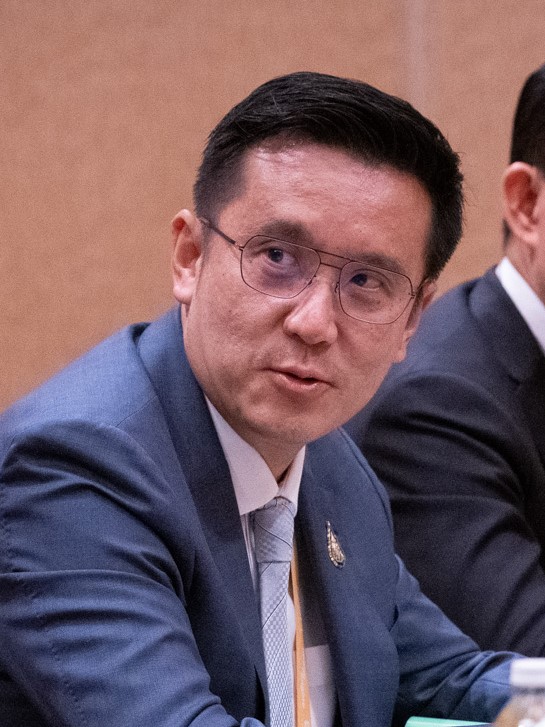
ชัยวุฒิ ธนาคมานุสรณ์

| honorific-suffix = มหาปรมาภรณ์ช้างเผือก|ม.ป.ช., มหาวชิรมงกุฎ|ม.ว.ม.
| name = ชัยวุฒิ ธนาคมานุสรณ์
| image = Chaiwut Thanakamanusorn 2022.jpg
| imagesize = 200px
| order = รัฐมนตรีว่าการกระทรวงดิจิทัลเพื่อเศรษฐกิจและสังคม
| term_start = 22 มีนาคม พ.ศ. 2564
| term_end = 1 กันยายน พ.ศ. 2566()
| primeminister = ประยุทธ์ จันทร์โอชา
| predecessor = พุทธิพงษ์ ปุณณกันต์
| successor = ประเสริฐ จันทรรวงทอง
| order2 = สภาผู้แทนราษฎรไทย|สมาชิกสภาผู้แทนราษฎรแบบบัญชีรายชื่อ
| term_start2 = 24 มีนาคม พ.ศ. 2562
| term_end2 = 24 พฤศจิกายน พ.ศ. 2565()
| order3 = สภาผู้แทนราษฎรไทย|สมาชิกสภาผู้แทนราษฎรจังหวัดสิงห์บุรี
| term_start3 = 6 มกราคม พ.ศ. 2544
| term_end3 = 2 ธันวาคม พ.ศ. 2551()
| constituency3 = สมาชิกสภาผู้แทนราษฎรจังหวัดสิงห์บุรี|เขต 1
| order5 = วุฒิสภาไทย|สมาชิกวุฒิสภา
| term_start5 = 30 มีนาคม
| term_end5 = 24 พฤษภาคม พ.ศ. 2557()
| constituency5 = จังหวัดสิงห์บุรี
| birth_place = อำเภอเมืองสิงห์บุรี จังหวัดสิงห์บุรี ประเทศไทย
| spouse = กานต์กนิษฐ์ แห้วสันตติ (2540–2565) สภาลุกเป็นไฟ! ส.ส.เพื่อไทยตลบมุ้ง ‘ชัยวุฒิ’ ปมหย่าร้าง-เอื้อประโยชน์ ‘บัดดี้’
| party = พรรคประชาธิปัตย์|ประชาธิปัตย์ (2543–2547)พรรคชาติไทย|ชาติไทย (2547–2551)พรรคพลังประชารัฐ|พลังประชารัฐ (2561–ปัจจุบัน)
| caption = ชัยวุฒิ ใน พ.ศ. 2565
| order6 = พรรคพลังประชารัฐ|รองหัวหน้าพรรคพลังประชารัฐ
| term_start6 = 29 กันยายน พ.ศ. 2561()
ชัยวุฒิ ธนาคมานุสรณ์ (เกิด 2 พฤศจิกายน พ.ศ. 2514) เป็นนักการเมืองชาวไทย รองหัวหน้าพรรคพลังประชารัฐ อดีตรัฐมนตรีว่าการกระทรวงดิจิทัลเพื่อเศรษฐกิจและสังคม ในคณะรัฐมนตรีไทย คณะที่ 62|รัฐบาล พลเอก ประยุทธ์ จันทร์โอชา อดีตสมาชิกสภาผู้แทนราษฎรแบบบัญชีรายชื่อ อดีตสมาชิกวุฒิสภาจังหวัดสิงห์บุรี อดีตสมาชิกสภาผู้แทนราษฎรจังหวัดสิงห์บุรี
== ประวัติ ==
ชัยวุฒิ ธนาคมานุสรณ์ เกิดวันที่ 2 พฤศจิกายน พ.ศ. 2514 ที่ตำบลบางพุทรา อำเภอเมืองสิงห์บุรี|อำเภอเมือง จังหวัดสิงห์บุรี เป็นบุตรนายสมศักดิ์ และนางภรณี ประวัติผู้สมัคร ส.ส. และเป็นพี่ชายของ โชติวุฒิ ธนาคมานุสรณ์
ชัยวุฒิ จบการศึกษาระดับมัธยมศึกษาจาก โรงเรียนกรุงเทพคริสเตียนวิทยาลัยและโรงเรียนเตรียมอุดมศึกษา ปริญญาตรี วิศวกรรมศาสตรบัณฑิต สาขาวิชาวิศวกรรมอุตสาหการ จุฬาลงกรณ์มหาวิทยาลัย ปริญญาโท วิศวกรรมศาสตรมหาบัณฑิต สาขาวิชาวิศวกรรมอุตสาหการ มหาวิทยาลัยเซาเทิร์นแคลิฟอร์เนีย สหรัฐอเมริกา และปริญญาโท ศิลปศาสตรมหาบัณฑิต สาขาวิชาเศรษฐศาสตร์ จุฬาลงกรณ์มหาวิทยาลัย เช็กโผปรับครม. รู้จัก"ชัยวุฒิ ธนาคมานุสรณ์” ผงาดจ่อคุม “ดีอีเอส”
ชัยวุฒิ เคยสมรสกับ นางสาวกานต์กนิษฐ์ แห้วสันตติ สมาชิกพรรคเพื่อไทยและสมาชิกสภาผู้แทนราษฎรกรุงเทพมหานคร 1 สมัย มีบุตร-ธิดา 3 คน
== การทำงาน ==
ชัยวุฒิเคยเป็นอาจารย์ประจำคณะบริหารธุรกิจ มหาวิทยาลัยรังสิต เคยทำงานอยู่ที่ธนาคารกสิกรไทย เคยทำงานในตำแหน่งวิศวกรบริษัท กัลฟ์ เอ็นเนอร์จี ดีเวลลอปเมนท์#ธุรกิจ|กัลฟ์ เจพี จำกัด และเคยดำรงตำแหน่งผู้อำนวยการบริหารฝ่ายชุมชนสัมพันธ์ กลุ่มบริษัท กัลฟ์ เอ็นเนอร์จี ดีเวลลอปเมนท์ คนตามข่าว : ชัยวุฒิ ธนาคมานุสรณ์ 11 อรหันต์เฟ้นผู้สมัคร พปชร. เปิดประวัติ 2 แคนดิเดต ลุ้นนั่ง 'รมว.ศึกษาธิการ' เข้าสเปก ในดวงใจ บิ๊กตู่7 เส้นทางว่าที่ รมต.'ชัยวุฒิ’ จาก'ดร.อาทิตย์' ถึง‘พล.อ.ประวิตร’
== งานการเมือง ==
ชัยวุฒิ ธนาคมานุสรณ์ เข้าสู่งานการเมืองโดยเป็นสมาชิกสภาผู้แทนราษฎร จังหวัดสิงห์บุรี การเลือกตั้งสมาชิกสภาผู้แทนราษฎรในประเทศไทย พ.ศ. 2544|ในการเลือกตั้ง พ.ศ. 2544 สังกัดพรรคประชาธิปัตย์และได้รับแต่งตั้งเป็นกรรมาธิการการเงินการคลัง สภาผู้แทนราษฎร ต่อมาในปี พ.ศ. 2547 ได้ลาออกจากพรรคประชาธิปัตย์ ย้ายมาสังกัดพรรคชาติไทย พรรคประชาธิปัตย์ ย้ายมาสังกัดพรรคชาติไทย และในการเลือกตั้งสมาชิกสภาผู้แทนราษฎรในประเทศไทย พ.ศ. 2550|การเลือกตั้ง พ.ศ. 2550 ได้ลงสมัครสมาชิกสภาผู้แทนราษฎร เขตเลือกตั้งที่ 1 จังหวัดสิงห์บุรี สังกัดพรรคชาติไทย และชนะการเลือกตั้ง
ต่อมาในปี พ.ศ. 2551 ได้ถูกตัดสิทธิทางการเมืองเป็นเวลา 5 ปี เนื่องจากเป็นกรรมการบริหารพรรคชาติไทยซึ่งถูกยุบในคดียุบพรรคการเมือง พ.ศ. 2551
ในปี พ.ศ. 2557 หลังจากสิ้นสุดการตัดสิทธิทางการเมือง ก็ได้รับเลือกให้เป็นสมาชิกวุฒิสภา จังหวัดสิงห์บุรี ในการเลือกตั้งสมาชิกวุฒิสภาไทยเป็นการทั่วไป พ.ศ. 2557
ในปี พ.ศ. 2561 ชัยวุฒิได้ย้ายเข้ามาสังกัดพรรคพลังประชารัฐ พร้อมกับรับตำแหน่งกรรมการบริหารพรรค และได้รับเลือกตั้งเป็นสมาชิกสภาผู้แทนราษฎรแบบบัญชีรายชื่อ พรรคพลังประชารัฐ เมื่อวันที่ 24 มีนาคม พ.ศ. 2562
ในปี พ.ศ. 2564 ได้รับการแต่งตั้งให้เป็นรัฐมนตรีว่าการกระทรวงดิจิทัลเพื่อเศรษฐกิจและสังคม เมื่อวันที่ 22 มีนาคม พ.ศ. 2564ราชกิจจานุเบกษา, พระบรมราชโองการ ประกาศ ให้รัฐมนตรีพ้นจากความเป็นรัฐมนตรีและแต่งตั้งรัฐมนตรี, เล่ม ๑๓๘ ตอนพิเศษ ๖๕ ง หน้า ๒, ๒๓ มีนาคม ๒๕๖๔
== เครื่องราชอิสริยาภรณ์ ==
ราชกิจจานุเบกษา, ประกาศสำนักนายกรัฐมนตรี เรื่อง พระราชทานเครื่องราชอิสริยาภรณ์อันเป็นที่เชิดชูยิ่งช้างเผือกและเครื่องราชอิสริยาภรณ์อันมีเกียรติยศยิ่งมงกุฎไทย ประจำปี ๒๕๖๓, เล่ม ๑๓๘ ตอนพิเศษ ๑ ข หน้า ๖, ๒๒ มกราคม ๒๕๖๔
ราชกิจจานุเบกษา, ประกาศสำนักนายกรัฐมนตรี เรื่อง พระราชทานเครื่องราชอิสริยาภรณ์อันเป็นที่เชิดชูยิ่งช้างเผือกและเครื่องราชอิสริยาภรณ์อันมีเกียรติยศยิ่งมงกุฎไทย, เล่ม ๑๒๕ ตอนที่ ๑๗ ข หน้า ๙, ๑๘ ธันวาคม ๒๕๕๑
== อ้างอิง ==
หมวดหมู่:บุคคลจากอำเภอเมืองสิงห์บุรี
หมวดหมู่:วิศวกรชาวไทย
หมวดหมู่:นักการเมืองไทย
หมวดหมู่:รัฐมนตรีว่าการกระทรวงดิจิทัลเพื่อเศรษฐกิจและสังคมไทย
หมวดหมู่:สมาชิกสภาผู้แทนราษฎรจังหวัดสิงห์บุรี
หมวดหมู่:สมาชิกสภาผู้แทนราษฎรไทยแบบบัญชีรายชื่อ
หมวดหมู่:สมาชิกวุฒิสภาจังหวัดสิงห์บุรี
หมวดหมู่:นักการเมืองพรรคประชาธิปัตย์
หมวดหมู่:พรรคชาติไทย
หมวดหมู่:พรรคพลังประชารัฐ
หมวดหมู่:บุคคลจากโรงเรียนเตรียมอุดมศึกษา
หมวดหมู่:นิสิตเก่าคณะวิศวกรรมศาสตร์ จุฬาลงกรณ์มหาวิทยาลัย
หมวดหมู่:นิสิตเก่าคณะเศรษฐศาสตร์ จุฬาลงกรณ์มหาวิทยาลัย
หมวดหมู่:บุคคลจากคณะบริหารธุรกิจ มหาวิทยาลัยรังสิต
หมวดหมู่:ผู้ได้รับเครื่องราชอิสริยาภรณ์ ม.ป.ช.
หมวดหมู่:ผู้ได้รับเครื่องราชอิสริยาภรณ์ ม.ว.ม.